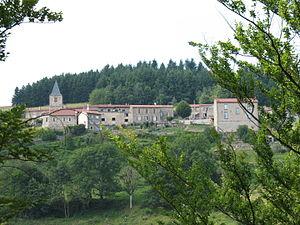
entrée du village de graix
Graix est une commune française située dans le département de la Loire, en région Auvergne-Rhône-Alpes.